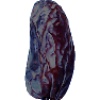
Label: Dates 1